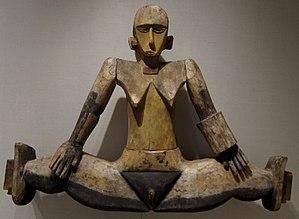
Le Belau National Museum a été constitué en 1955, il est à ce jour le plus ancien musée de Micronésie. Il est situé à Koror, dans la République des Palaos. Le musée occupait les anciens locaux du Bureau météorologique de l'administration coloniale japonaise. Grâce à l'aide de la république de Taïwan, le musée a été relogé dans un bâtiment neuf.